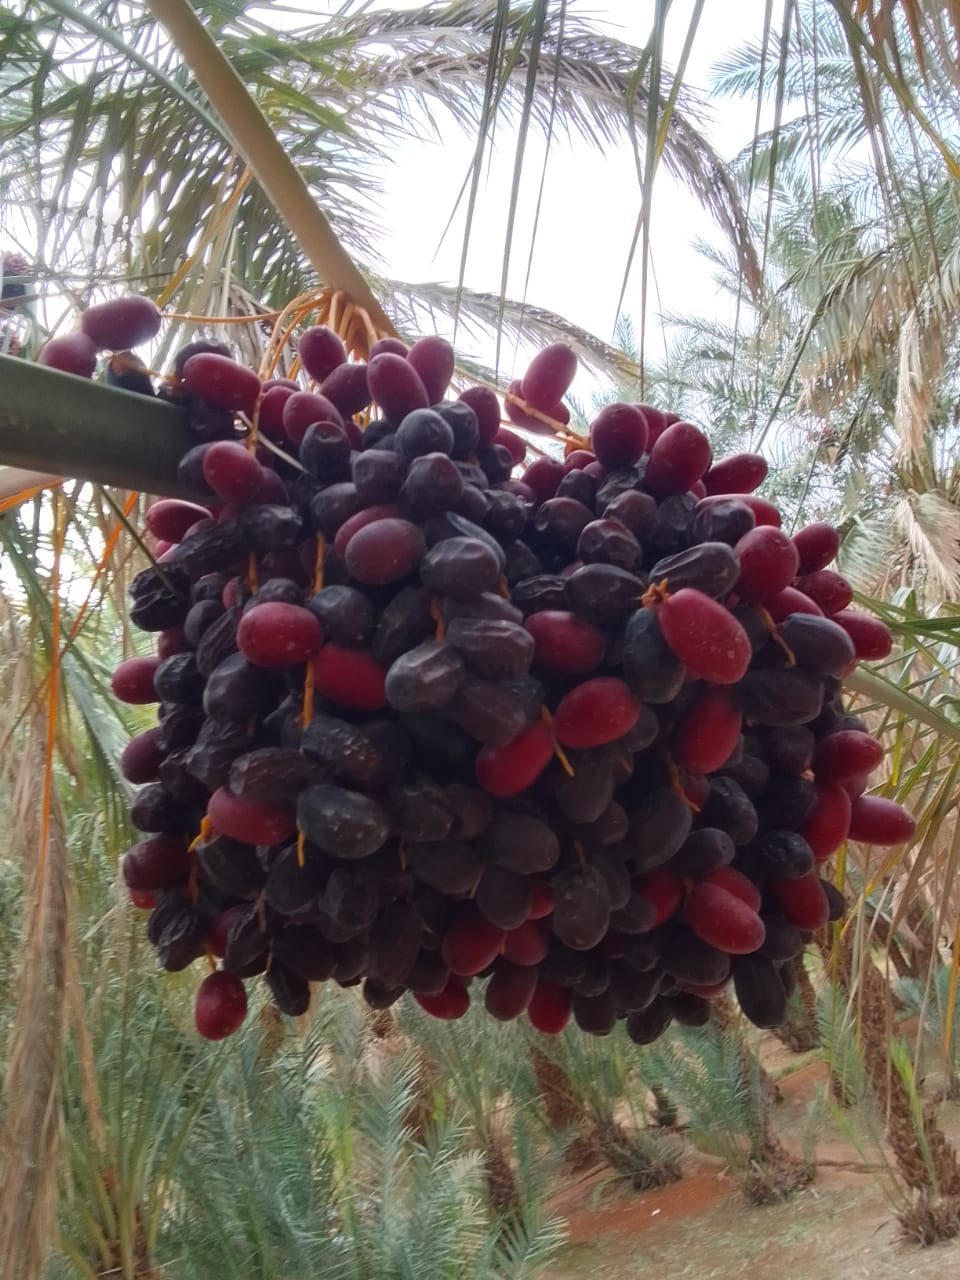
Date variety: bouisthami